In the Sunlight

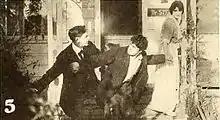
Still from the film with Harry von Meter, David Lythgoe, and Vivian Rich

In the Sunlight is a 1915 American silent short drama film directed by Thomas Ricketts starring David Lythgoe, Vivian Rich, and Harry von Meter.